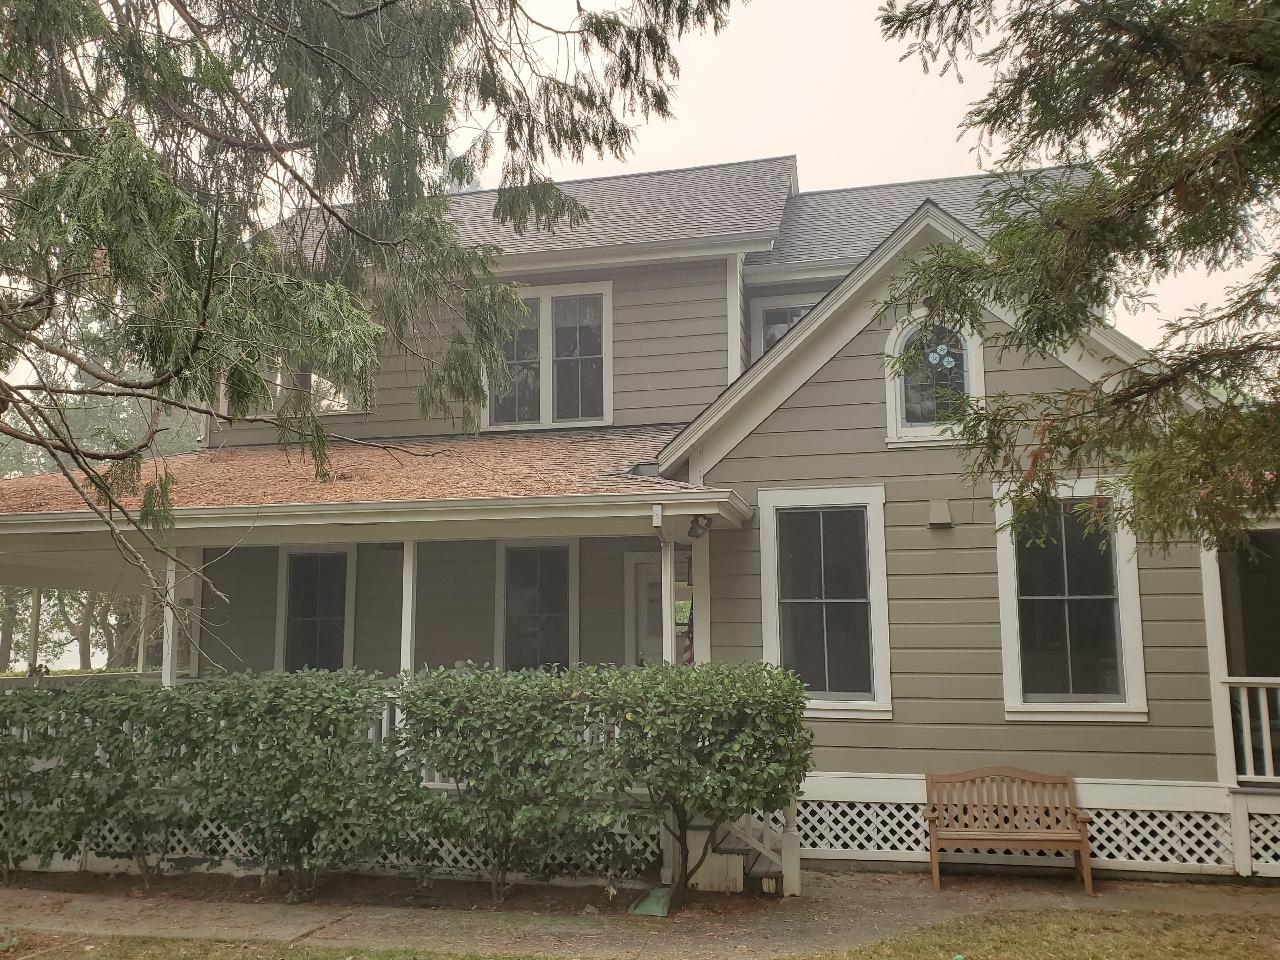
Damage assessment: no_damage